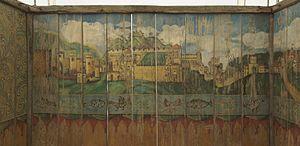
Soukkah en bois peint figurant une représentation de la vieille ville de Jerusalem, fin du XIXe siècle, Autriche ou Sud de l'Allemagne - Musée d'art et d'histoire du Judaïsme, 71, rue du Temple, 75003 Paris
La soukka, est un instrument de culte juif, lieu de résidence temporaire construit spécifiquement pour la fête de Souccot, et symbole central de cette fête avec les quatre espèces.